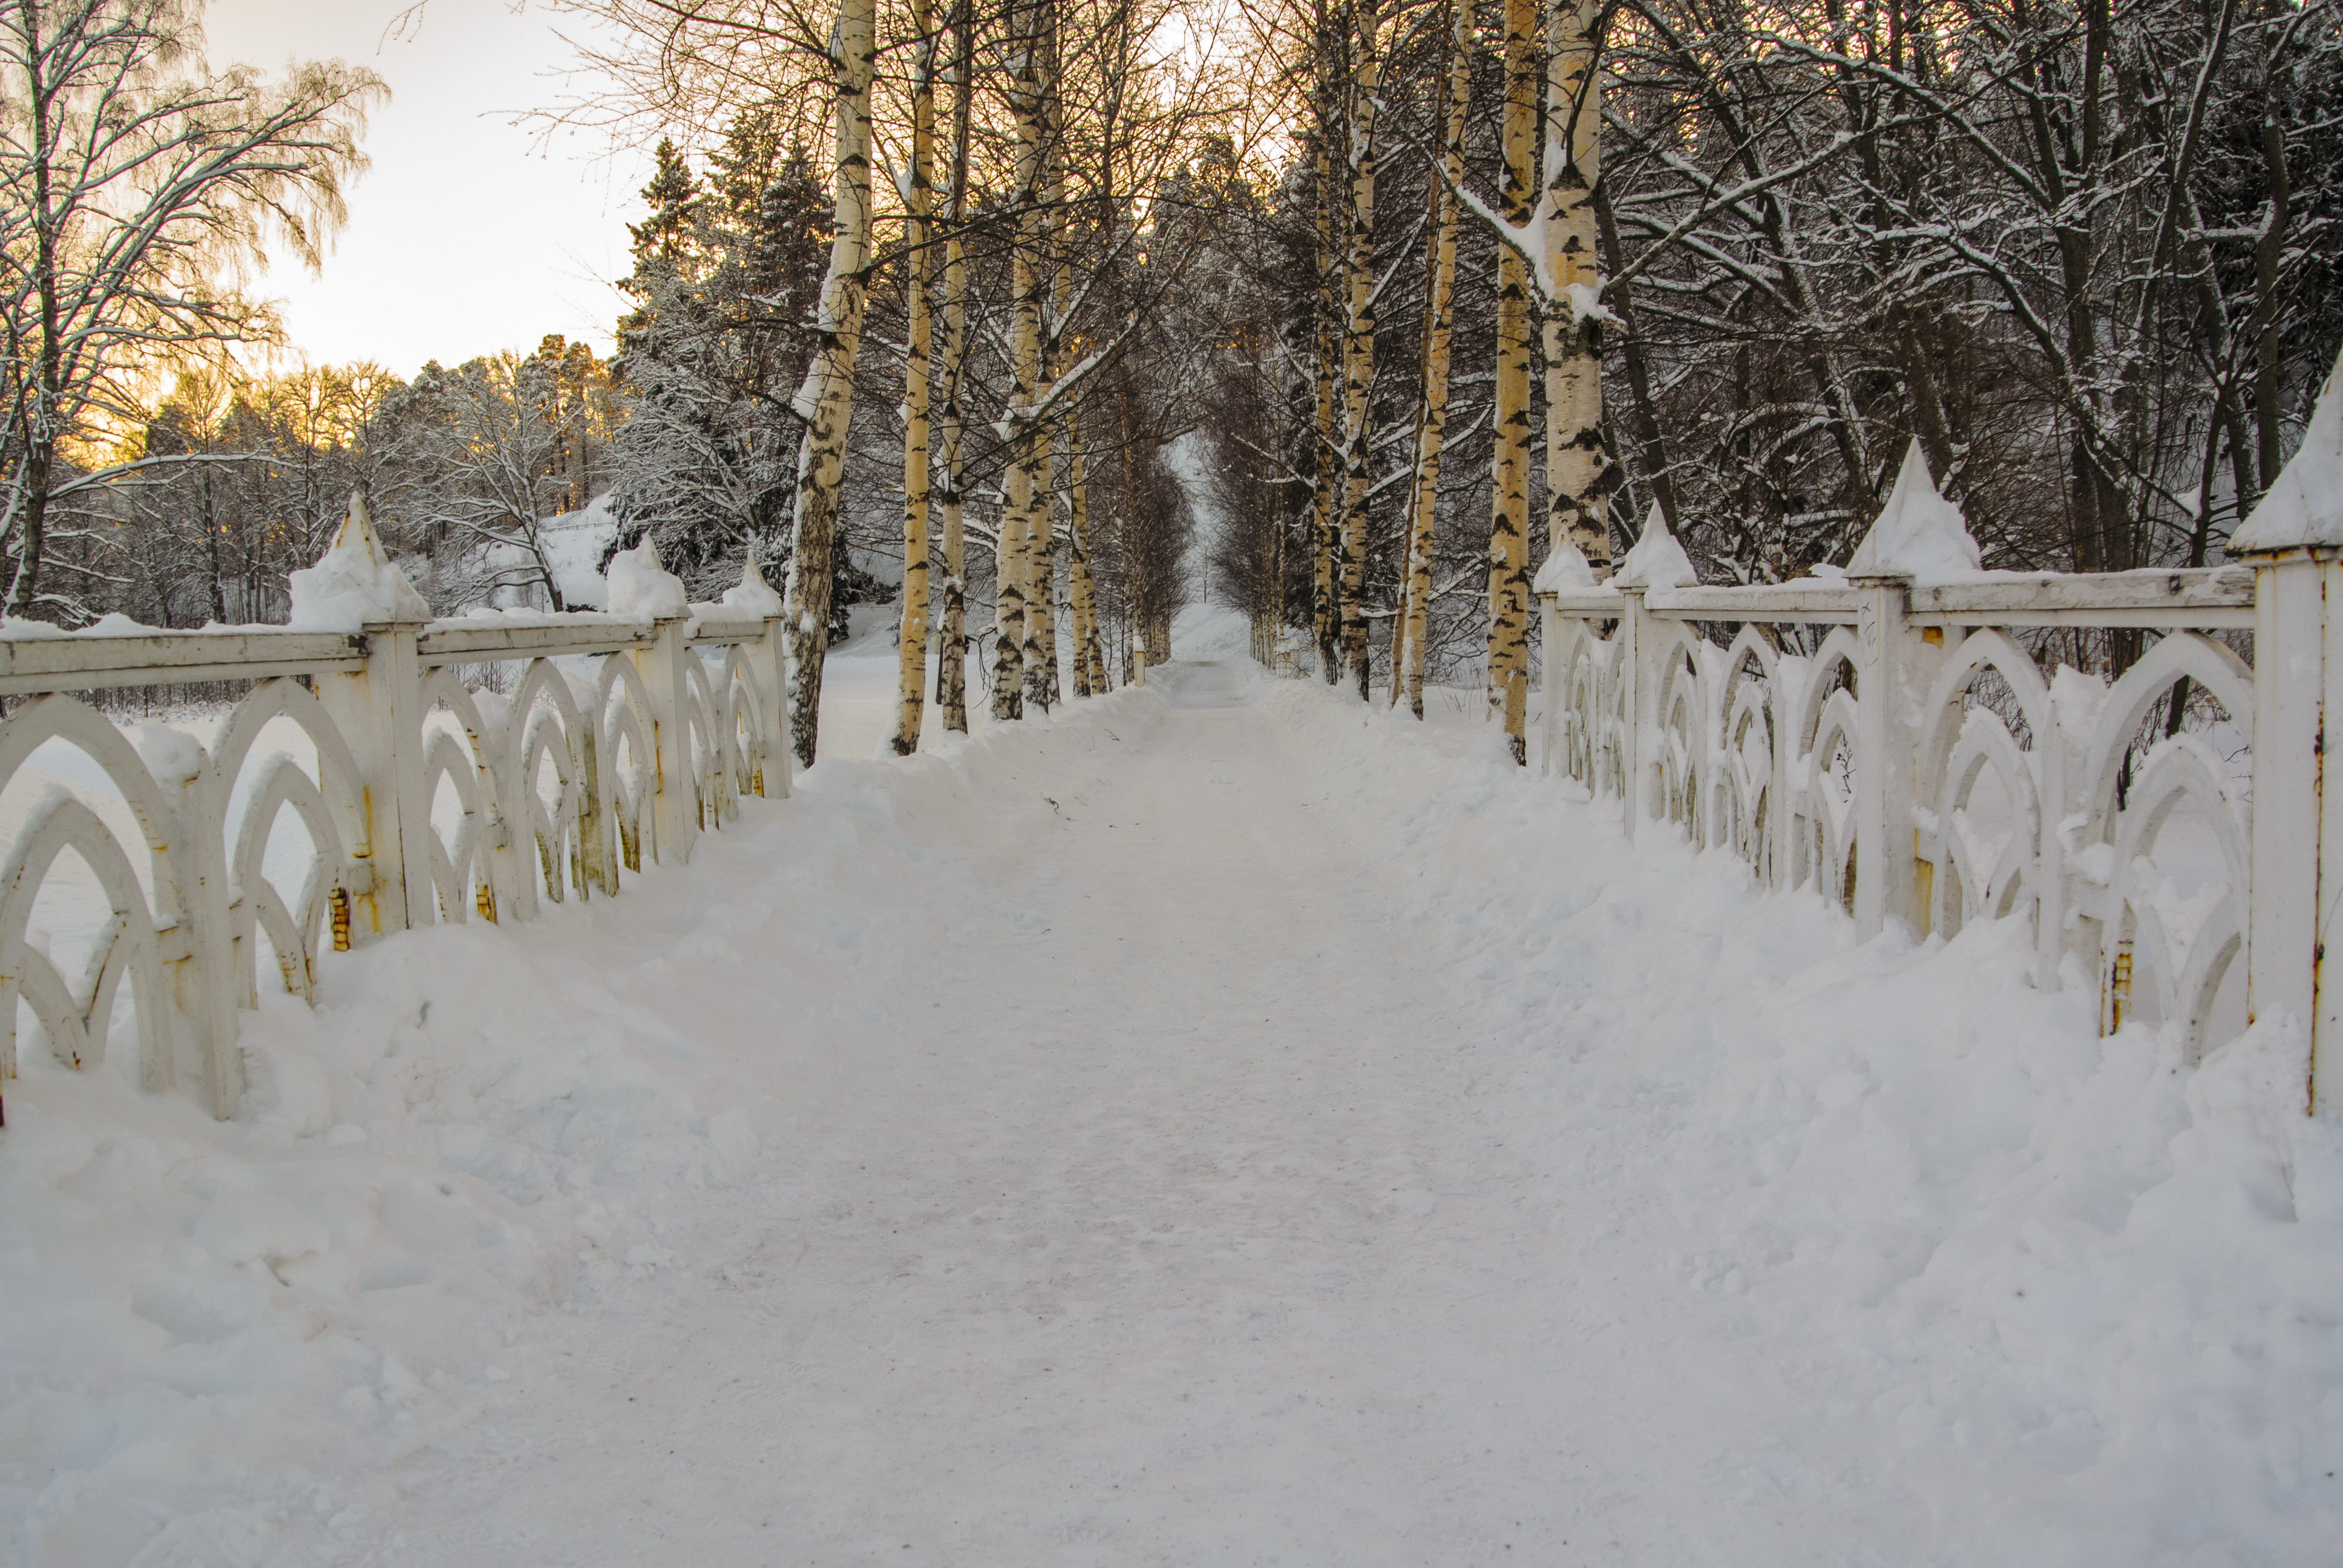
images, snow, sky, tree, natural landscape, wood, natural environment, branch, twig, fence, plant, trunk, freezing, woody plant, landscape, grass, rural area, slope, frost, home fencing, forest, winter, event, woodland, precipitation, symmetry, arch, grove, path, bridge, road, winter storm, ice